This Present Darkness

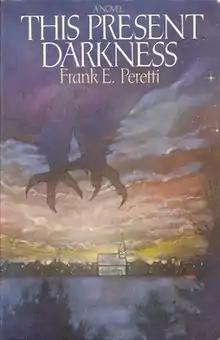
First edition cover, 1986

This Present Darkness is a Christian novel by suspense, horror, and fantasy author Frank E. Peretti. Published in 1986 by Crossway Books after first being rejected by fourteen publishing companies, "This Present Darkness" was Peretti's first published novel for adults and shows contemporary views on angels, demons, prayer, and spiritual warfare as demons and angels interact and struggle for control of the citizens of the small town of Ashton. It is critical of Eastern and New Age spiritual practices, portraying meditation as a means of demonic possession.